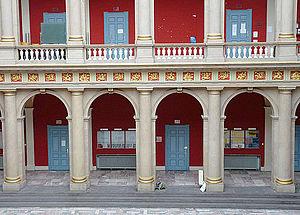
Aula du Palais Universitaire de Strasbourg. Siège des Presses universitaires de Strasbourg (au rez-de-chaussée).
Les Presses universitaires de Strasbourg sont une maison d'édition universitaire française basée à Strasbourg. Elles constituent l'organe de publication propre de l'université de Strasbourg.